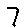
Label: 7